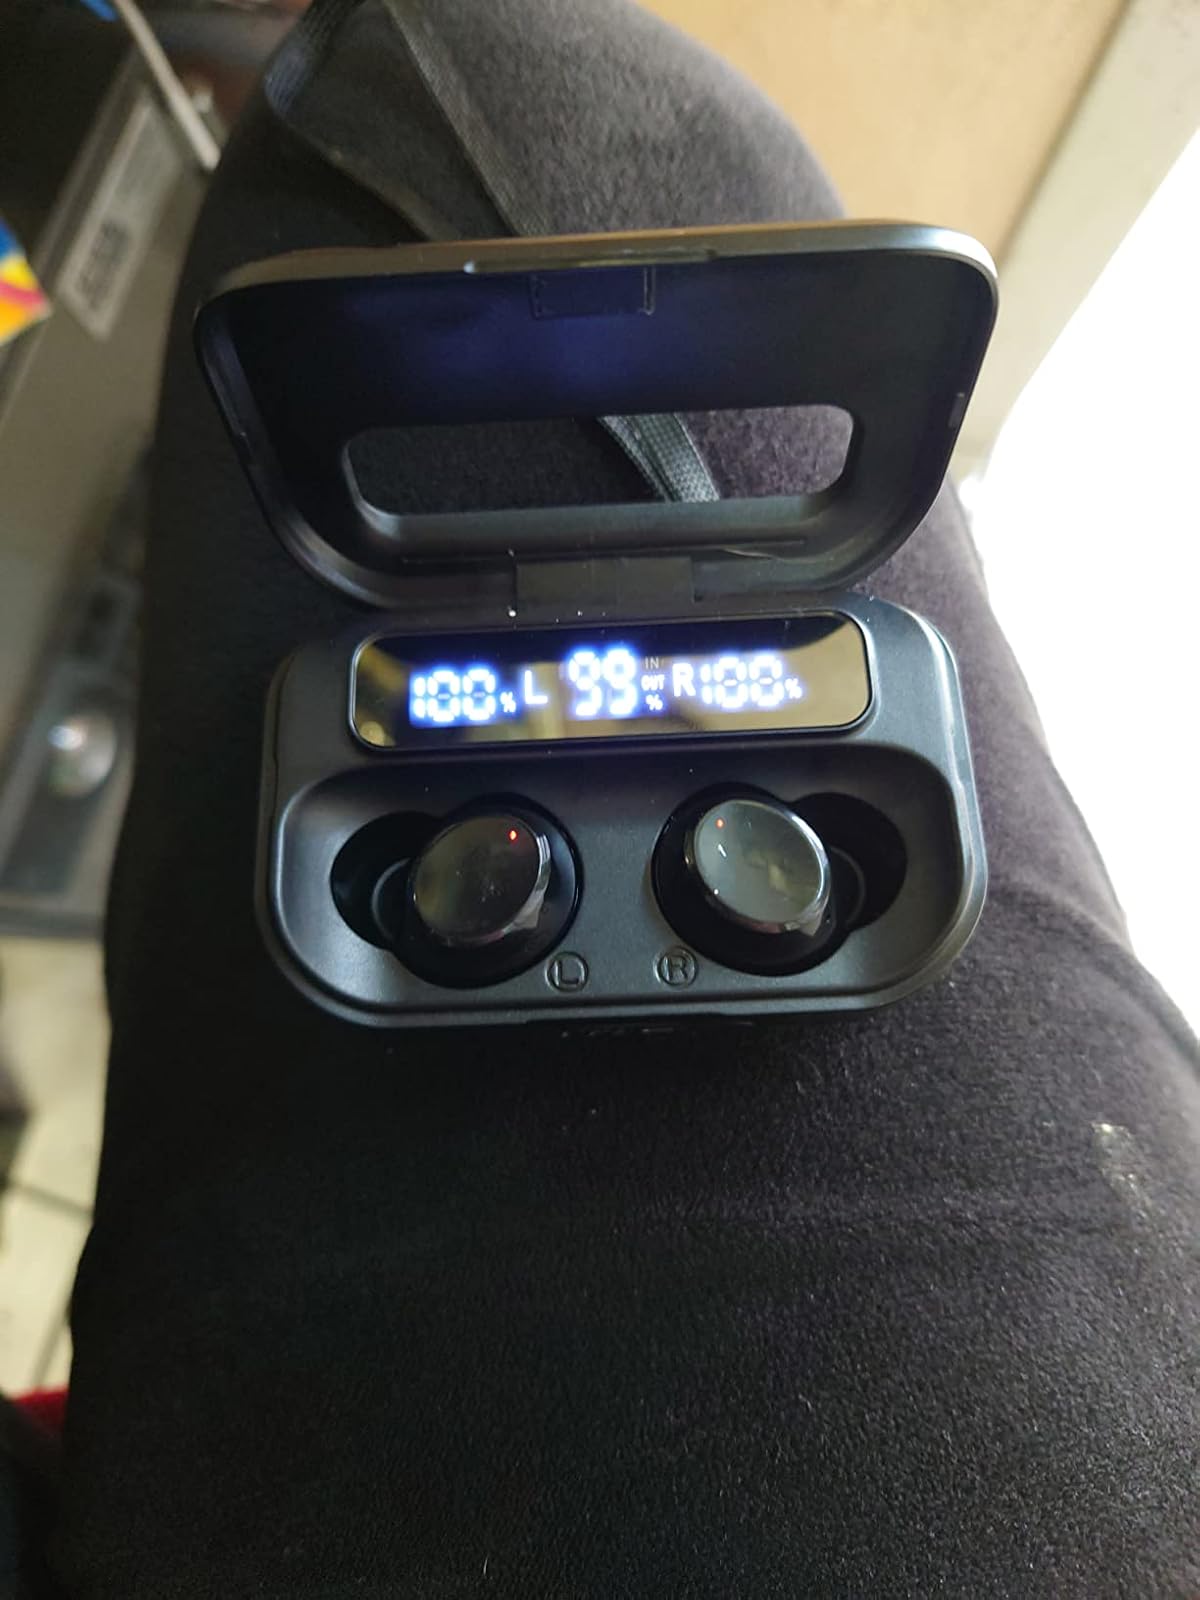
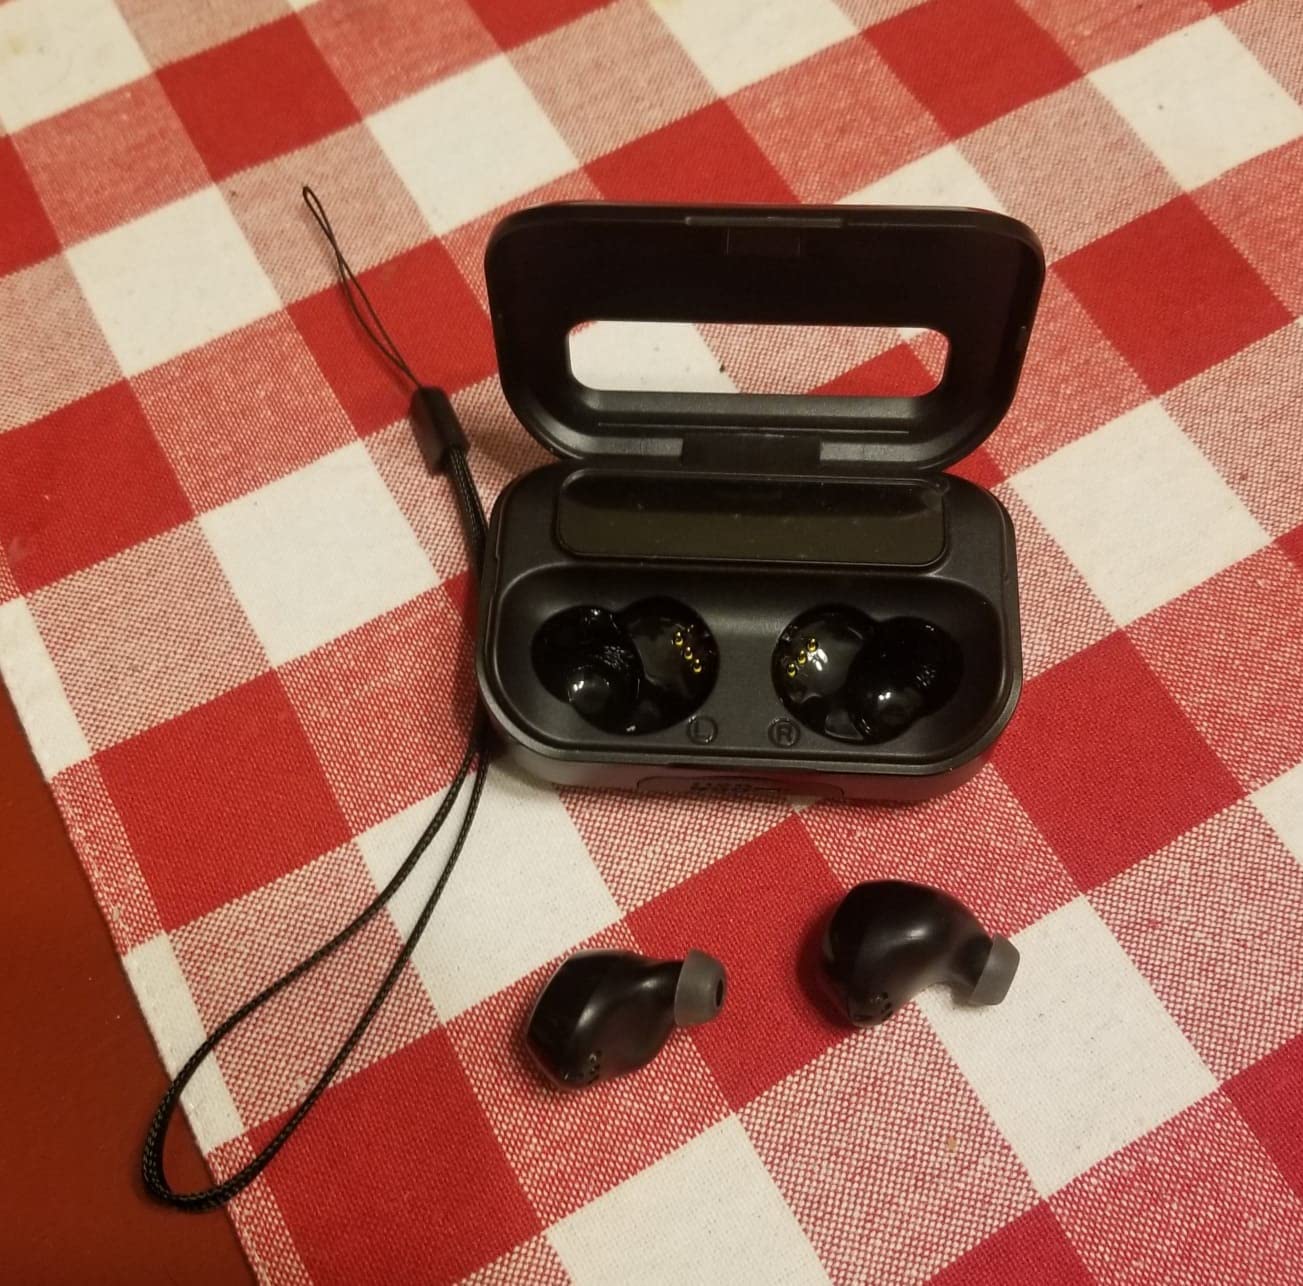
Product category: earbuds
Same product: yes